Eagle Nebula

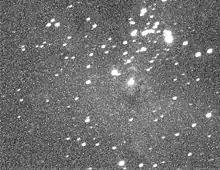
IC 4703

The Eagle Nebula is a diffuse emission nebula, or H II region, which is catalogued as IC 4703. This region of active current star formation is about 5700 light-years distant. A spire of gas that can be seen coming off the nebula in the northeastern part is approximately 9.5 light-years or about 90 trillion kilometers long.